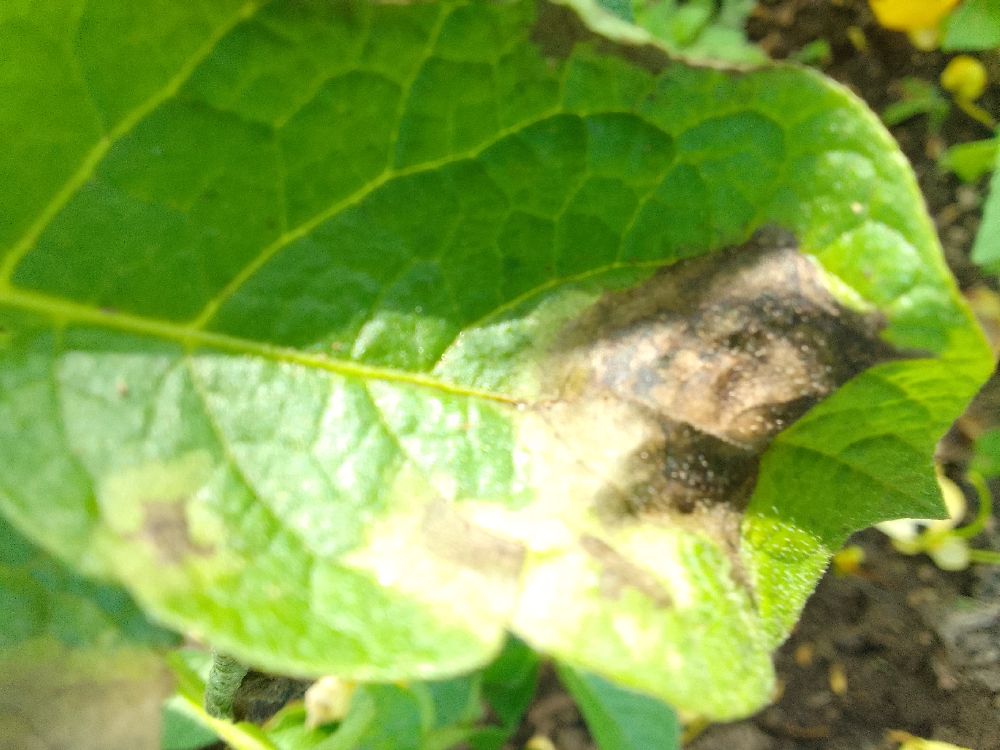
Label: Late blight